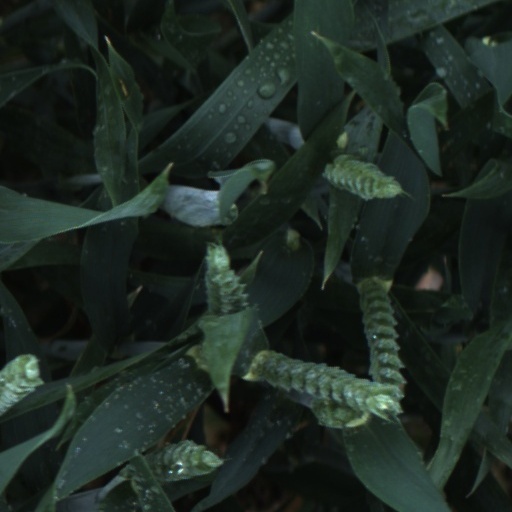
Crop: wheat